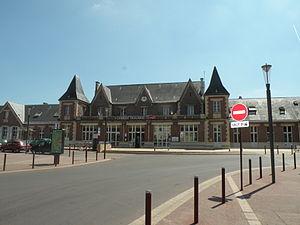
façade de la gare de beauvais, oise, france
La ligne de Creil à Beauvais est une ligne ferroviaire française, d'une longueur de 37 kilomètres, qui relie Creil à Beauvais dans le département de l'Oise, en Picardie.
La gare de Beauvais est une gare ferroviaire française de la ligne d'Épinay - Villetaneuse au Tréport - Mers, située à 400 m du centre-ville de Beauvais, préfecture du département de l'Oise, en région Hauts-de-France.